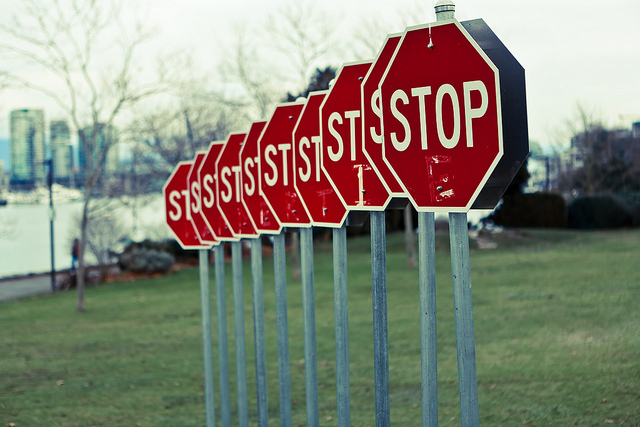
user: Given an image and a question. Answer the question in a short answer. Question: Which branch of mathematics teaches learners about angular shapes like the ones seen here? Short Answer:
assistant: geometry